She's Working Her Way Through College

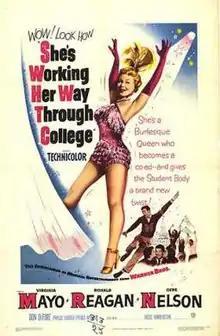
Theatrical release poster

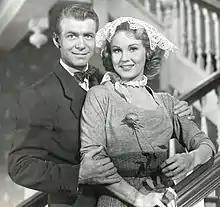
Gene Nelson and Virginia Mayo

She's Working Her Way Through College is a 1952 American comedy film produced by Warner Bros. A musical comedy in Technicolor, it is directed by H. Bruce Humberstone, and stars Virginia Mayo and Ronald Reagan. The screenplay is based on the 1940 Broadway play "The Male Animal" by James Thurber and Elliott Nugent, although the play's title is not mentioned in the screen credits.